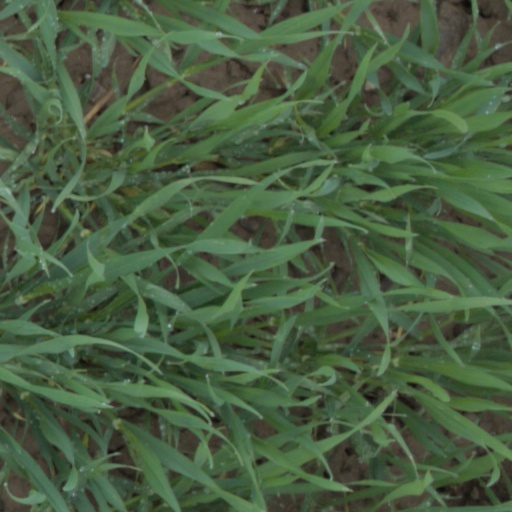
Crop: wheat